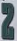
Number: 2